Black River and Western Railroad

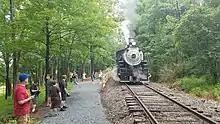
Black River 60 at Bowne Station.

PC continued to operate freight under bankruptcy protection until April 1, 1976 when Conrail assumed operations (the last PC freight train to operate on the Belvidere Division was on March 31, 1976). BR&W then purchased three miles of trackage in the Lambertville area that was part of the Belvidere Division mainline on March 31, 1976 before Conrail took over. BR&W also purchased the Flemington-Three Bridges portion from the bankrupt CNJ. Although coal, iron ore and general freights were rerouted to other lines such as the North Penn Branch, CR continued operating smaller interchange freight trains to Lambertville. In March 1977, a new interchange was built at Three Bridges, New Jersey with the former Lehigh Valley Railroad mainline.